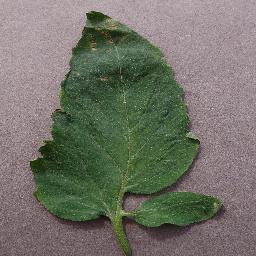
Label: Tomato___Target_Spot